Estevanico

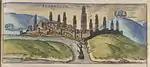
Painting of Azemmour from 1572, shortly after Estevanico's lifetime

Very little is known about the background of Estevanico. The most comprehensive description of his origins consists of just one line written by Álvar Núñez Cabeza de Vaca in his Spanish account of the Narváez Expedition. Cabeza de Vaca wrote that he was a ""negro alárabe, natural de Azamor"", which can be translated as "an Arabized black, native to Azemmour" or "an Arabic-speaking black man, a native of Azamor". This same chronicle does not mention Estevanico's enslavement but other contemporary documents make it clear that he was owned by Andrés Dorantes de Carranza, a Spanish nobleman who participated in the expedition.